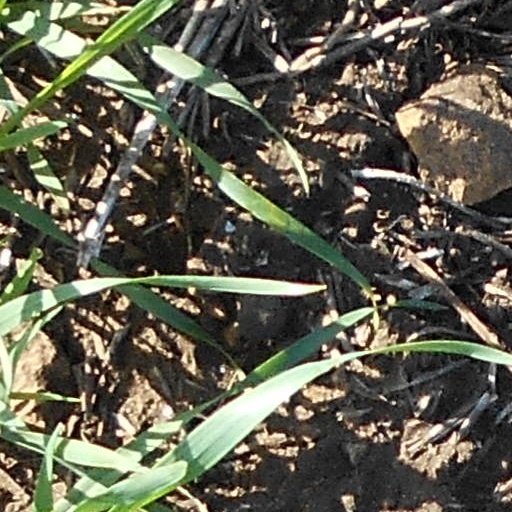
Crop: wheat